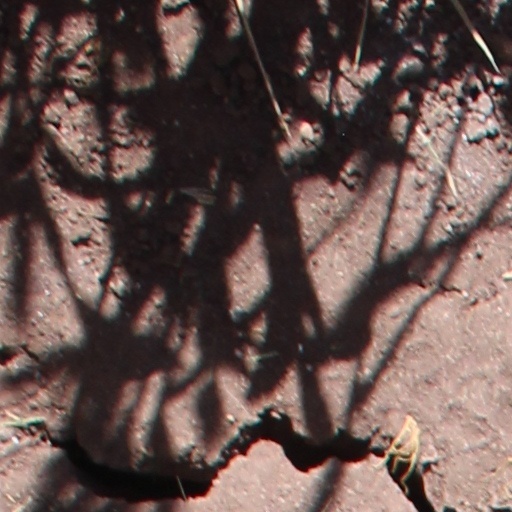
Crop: wheat